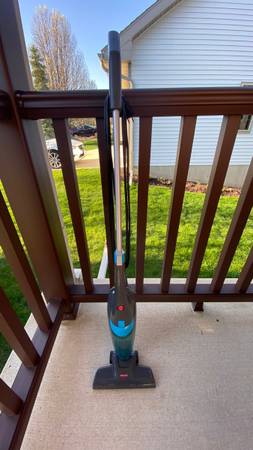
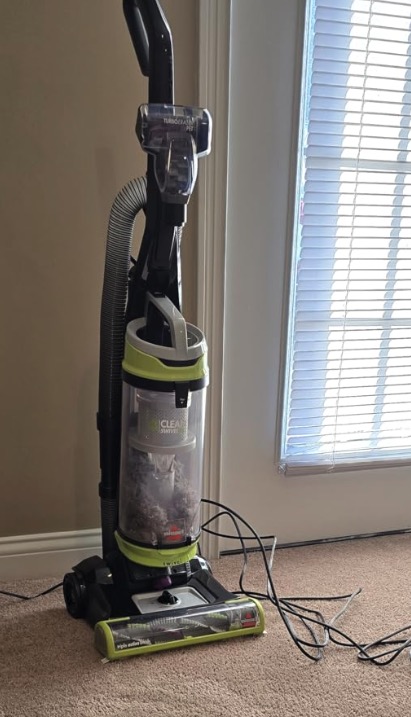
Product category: items_vacuum
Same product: no